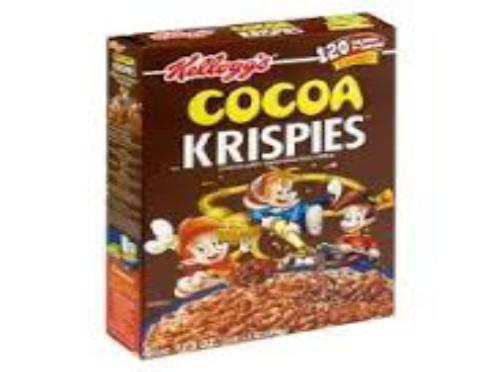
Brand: Cocoa Krispies
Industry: Food